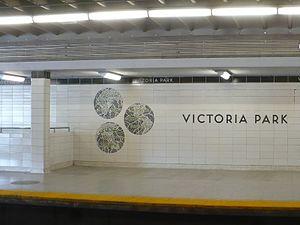
Victoria Park est une station de la ligne Bloor-Danforth du métro de Toronto, au Canada. La station fut inaugurée le 10 mai 1968. Son adresse est située au 777 Victoria Park Avenue à l'intersection de Danforth Avenue. La station a en moyenne une fréquentation de 25 520 passagers par jour au cours de l'année 2009-2010.